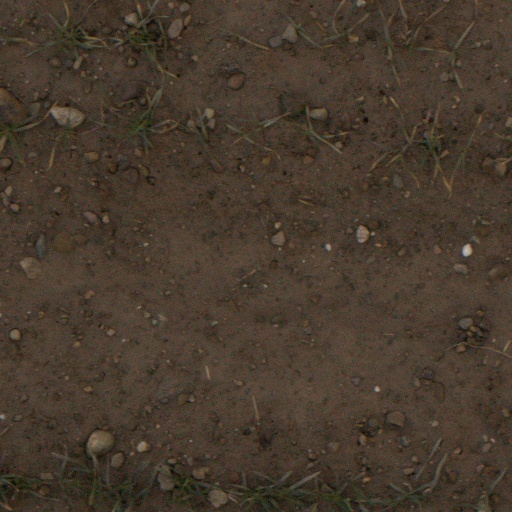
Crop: wheat